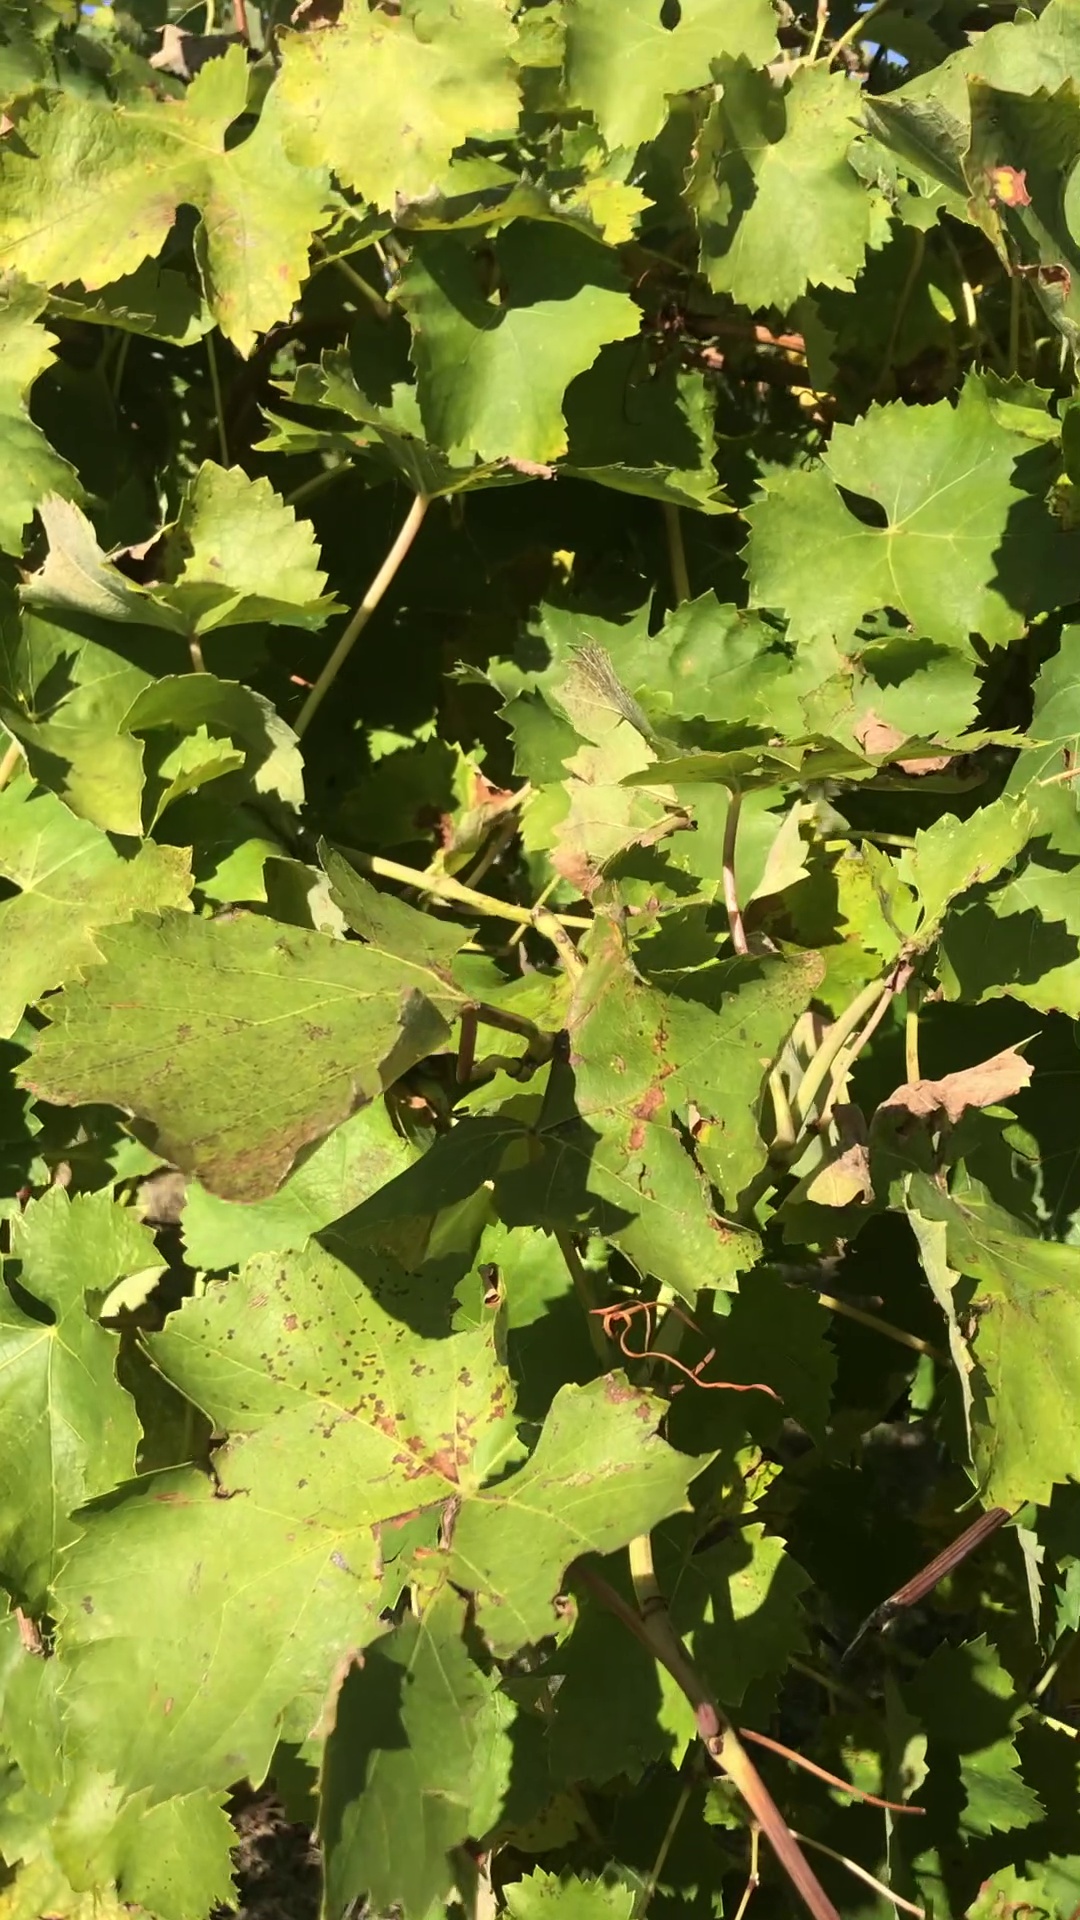
Label: healthy